Dukun

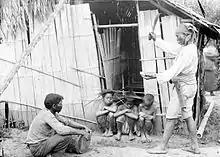
A shaman exorcising evil spirits occupying children, Buru Island (1920).

Dukun are believed to be able to communicate directly with malevolent and benevolent spirits. Spirits are said not to resist the dukun in their removal from their 'host', as they are enthralled that a living being can communicate with them.